ZSU-23-4 Shilka

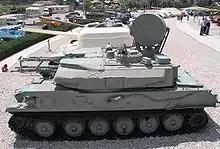
ZSU-23-4 at Yad la-Shiryon Museum, Israel

The previous Soviet self-propelled anti-aircraft gun (SPAAG), the ZSU-57-2, was armed with two 57 mm autocannons; it was aimed optically using a basic tracking and lead calculating system. The ZSU-57-2 was not particularly successful despite its very powerful autocannons; given their large caliber, it could only carry 300 rounds, was inaccurate as it lacked radar and could not fire while on the move.